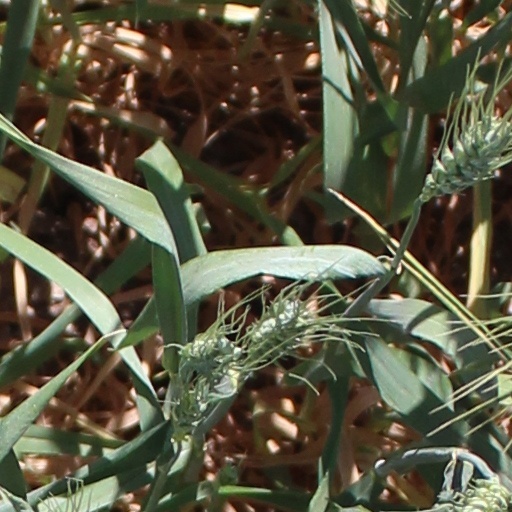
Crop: wheat